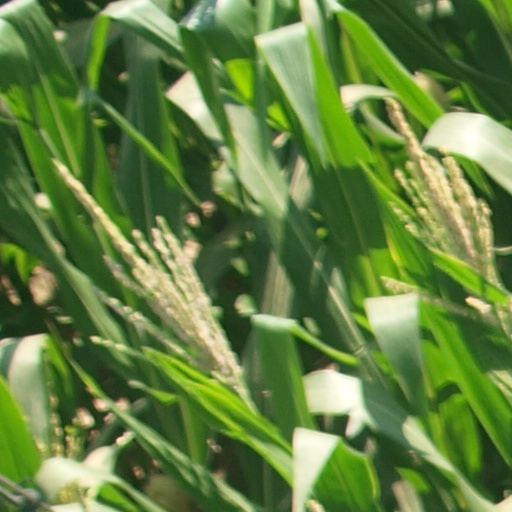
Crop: maize; corn